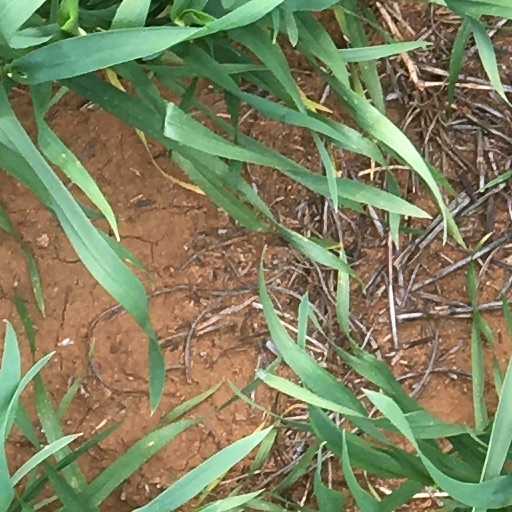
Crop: wheat